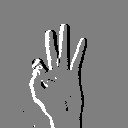
ASL letter: f